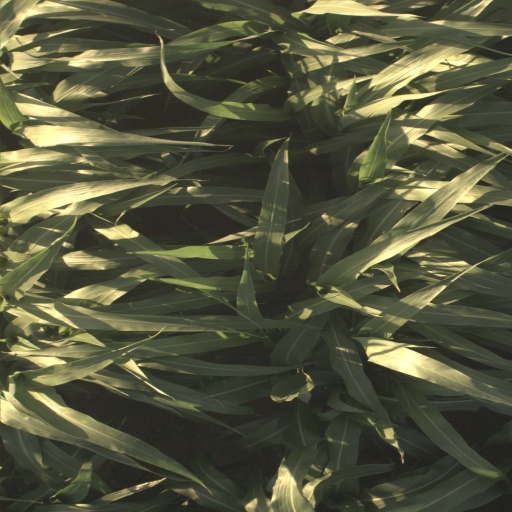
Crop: sorghum